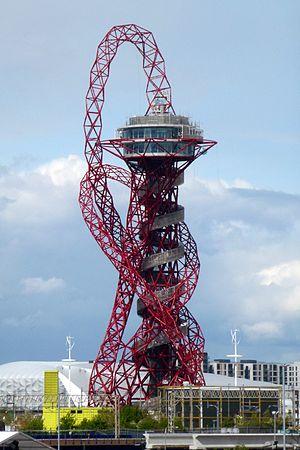
La tour Orbit, officiellement dénommée l'ArcelorMittal Orbit, est une tour métallique londonienne qui est l'emblème des Jeux olympiques d'été de 2012. Elle a une hauteur de 115 mètres et a été conçue par deux britanniques, le sculpteur d’origine indienne Anish Kapoor et l'ingénieur d'origine sri-lankaise Cecil Balmond.